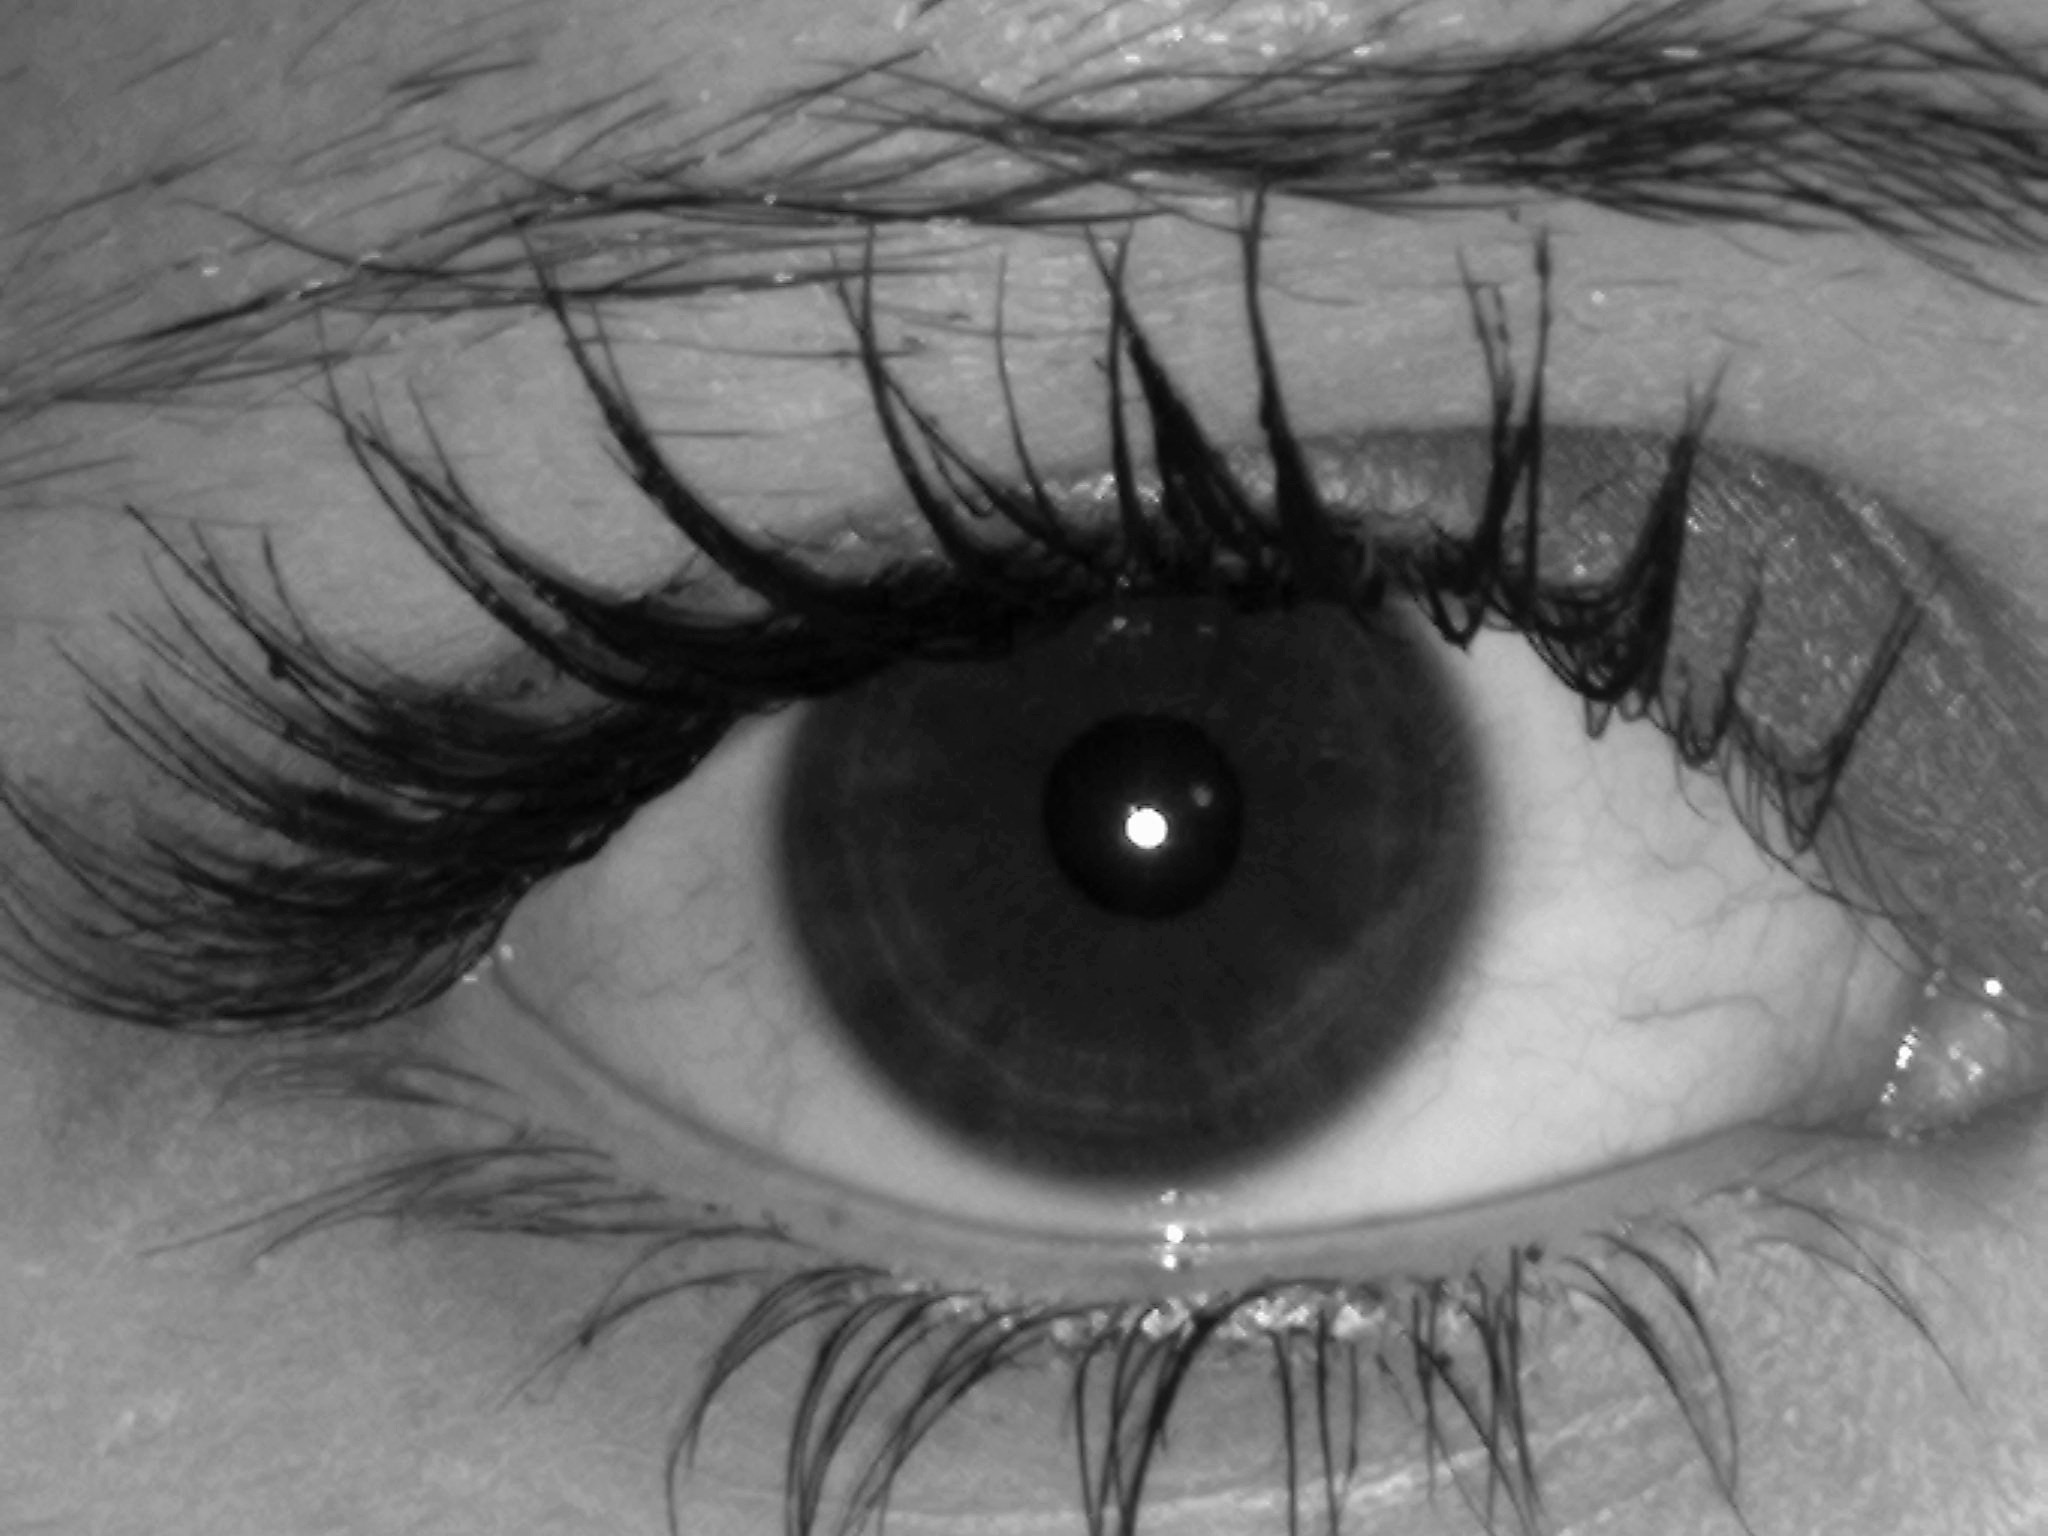
black and white, photography, sight, black, monochrome, mouth, eyelash, close up, human body, face, nose, sketch, drawing, iris, eye, head, organ, emotion, monochrome photography, vision care